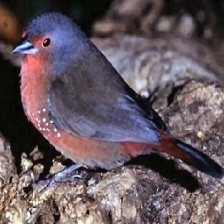
Species: AFRICAN FIREFINCH
Scientific name: LAGONOSTICTA RUBRICATA
ImageNet parent category: house_finch